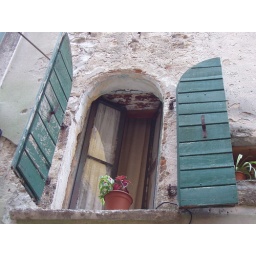
a potted plant in a window in the old town